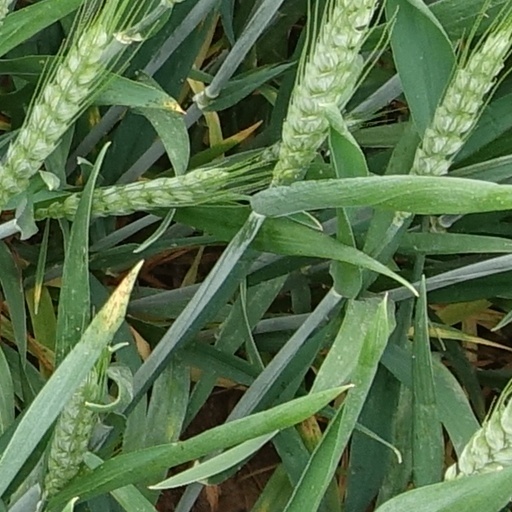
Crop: wheat